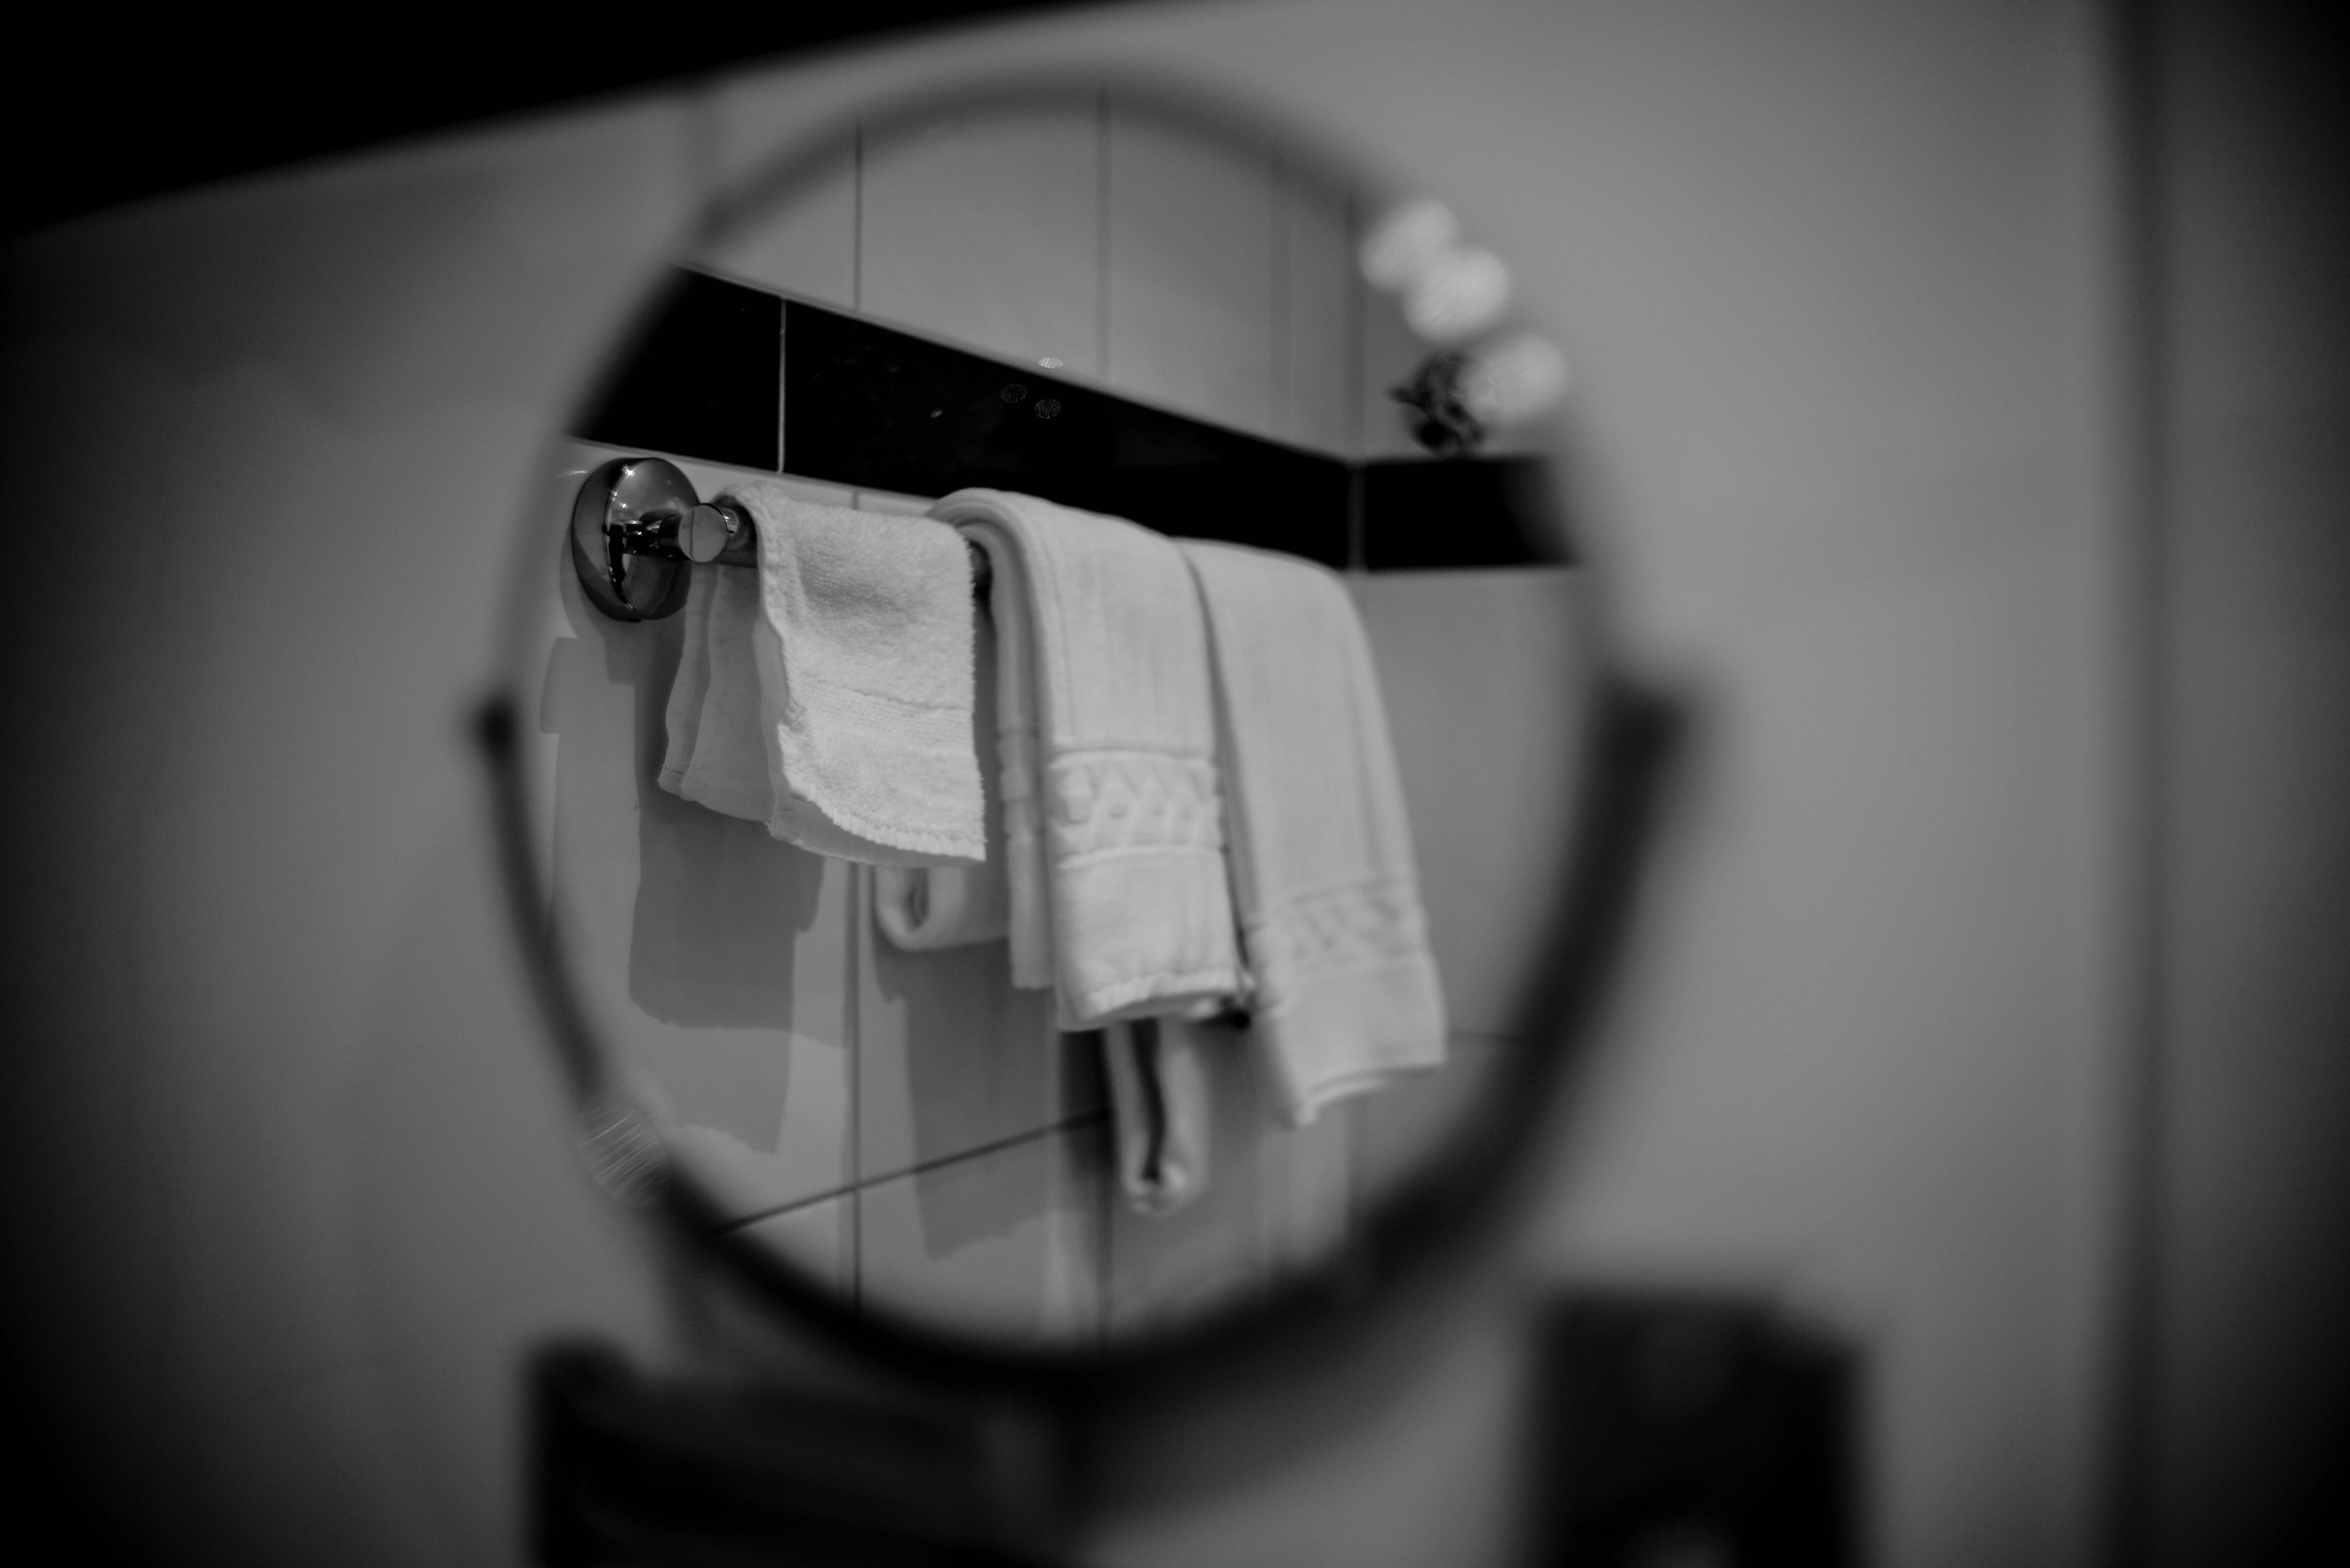
light, black and white, white, photography, darkness, black, monochrome, close up, glasses, photograph, shape, fisheye lens, monochrome photography, film noir